Sangeeth Sivan

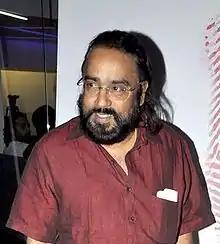
Sivan at the screening of "Inam"

Sangeeth Sivan (1958/59 – 8 May 2024) was an Indian film director and screenwriter who worked in Malayalam and Hindi film industries.